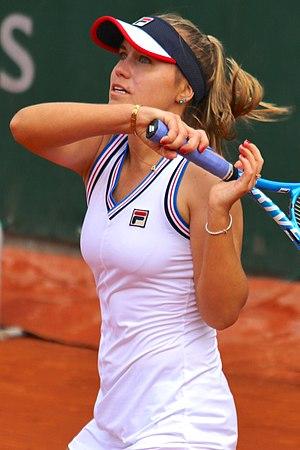
Sofia Kenin, parfois surnommée Sonya Kenin, née le 14 novembre 1998 à Moscou, est une joueuse de tennis américaine, professionnelle sur le circuit WTA depuis 2017.